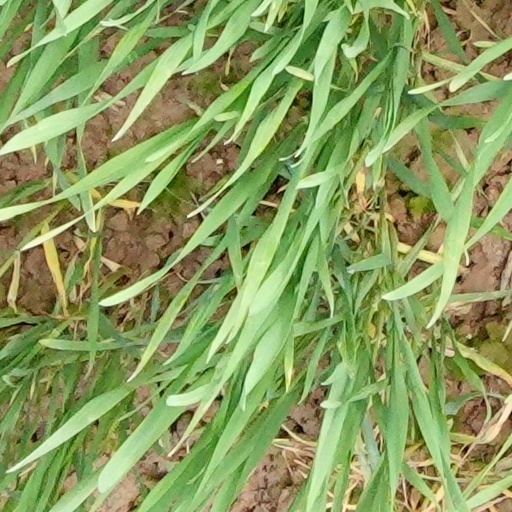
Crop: wheat